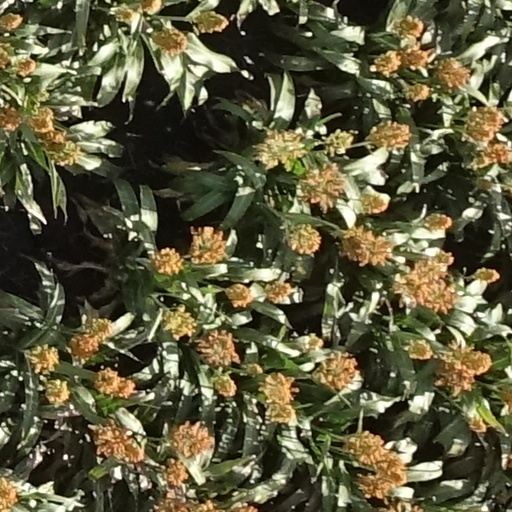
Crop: sorghum